Syrian diaspora

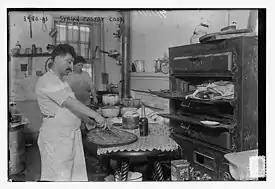
Syrian baklava maker in Little Syria in 1916.

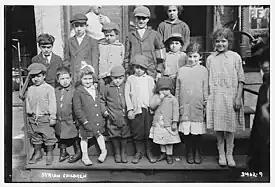
Syrian immigrant children on Washington Street in Lower Manhattan in 1916.

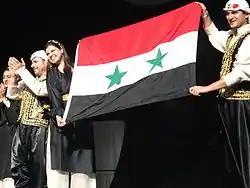
Syrian folk group in Brazil.

Syrian diaspora refers to Syrian people and their descendants who chose or were forced to emigrate from Syria and now reside in other countries as immigrants, or as refugees of the Syrian Civil War.